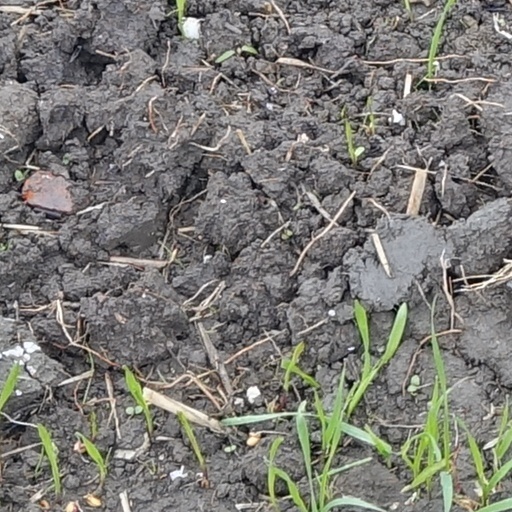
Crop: wheat